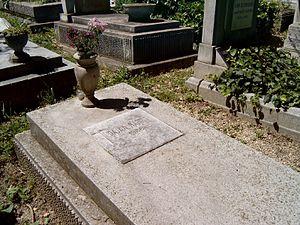
Margit Dajka, née le 13 octobre 1907 à Nagyvárad, Autriche-Hongrie et morte le 24 mai 1986 à Budapest, République populaire de Hongrie, était une actrice hongroise.